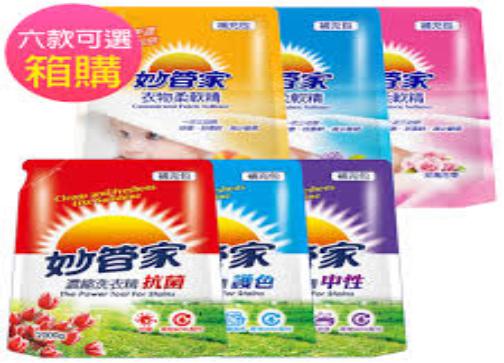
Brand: magicamah
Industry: Necessities